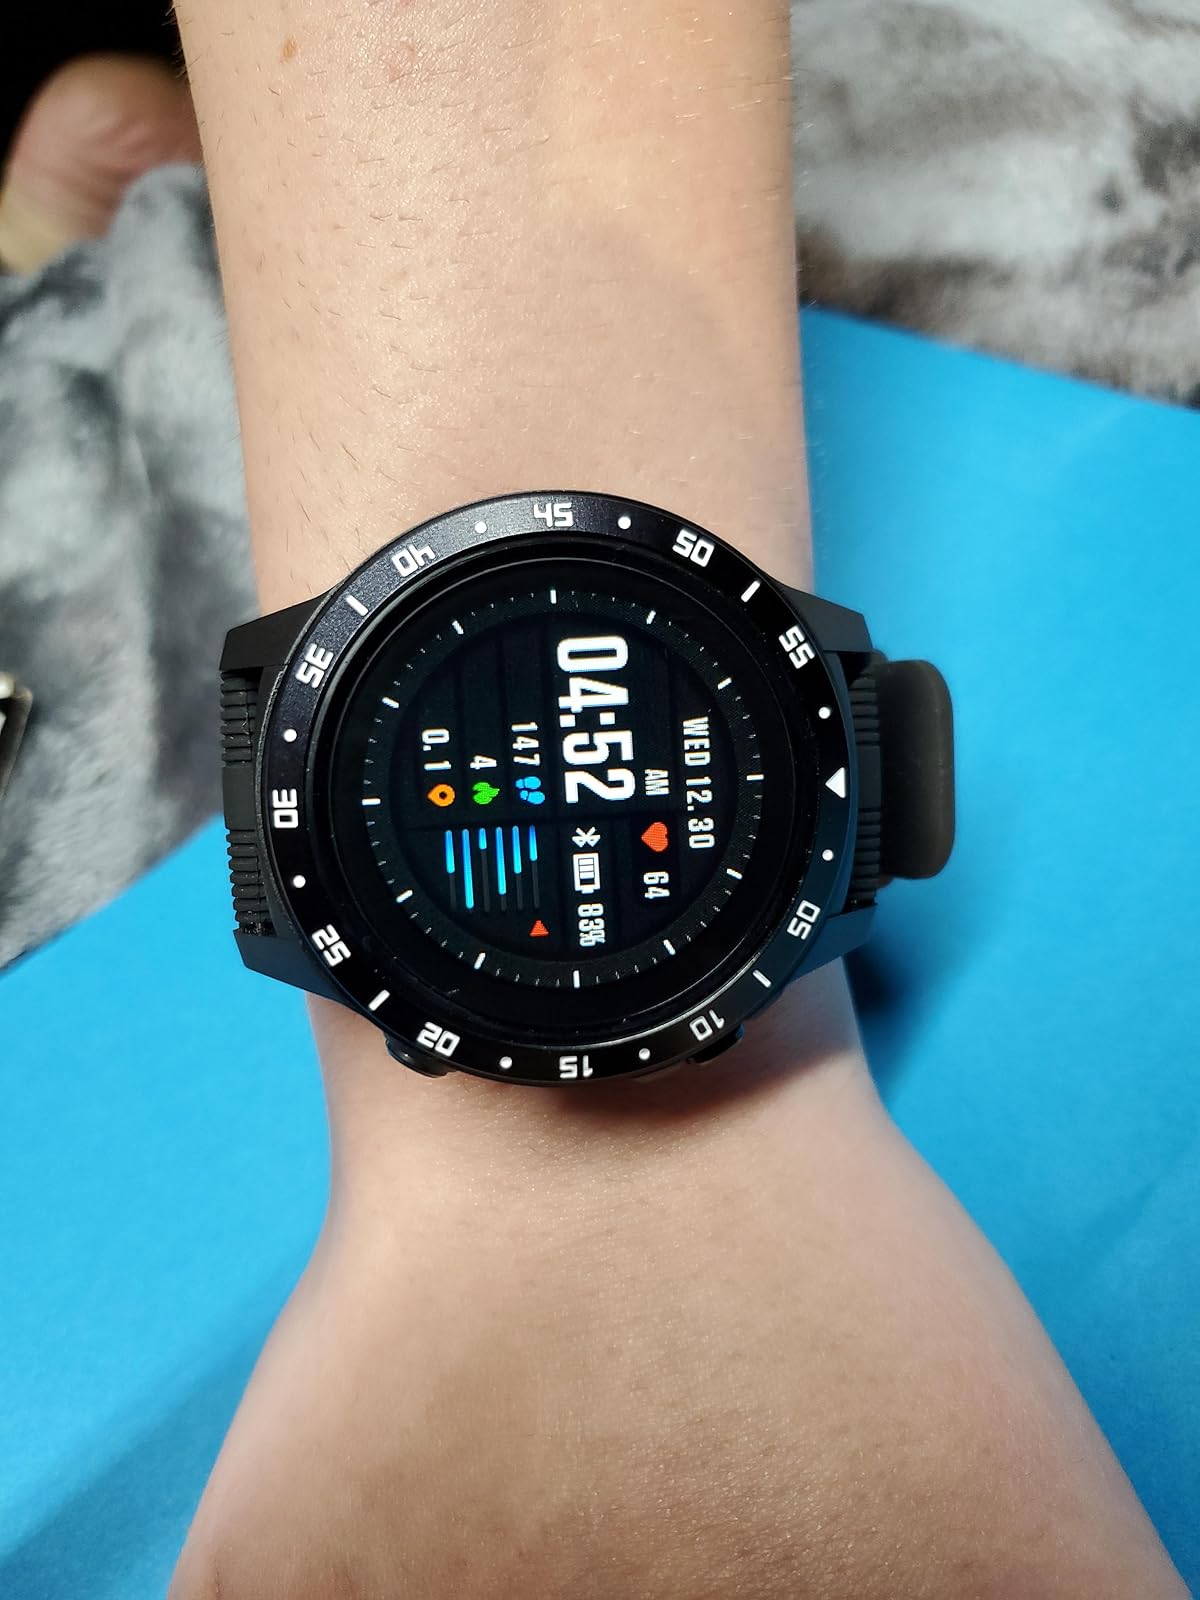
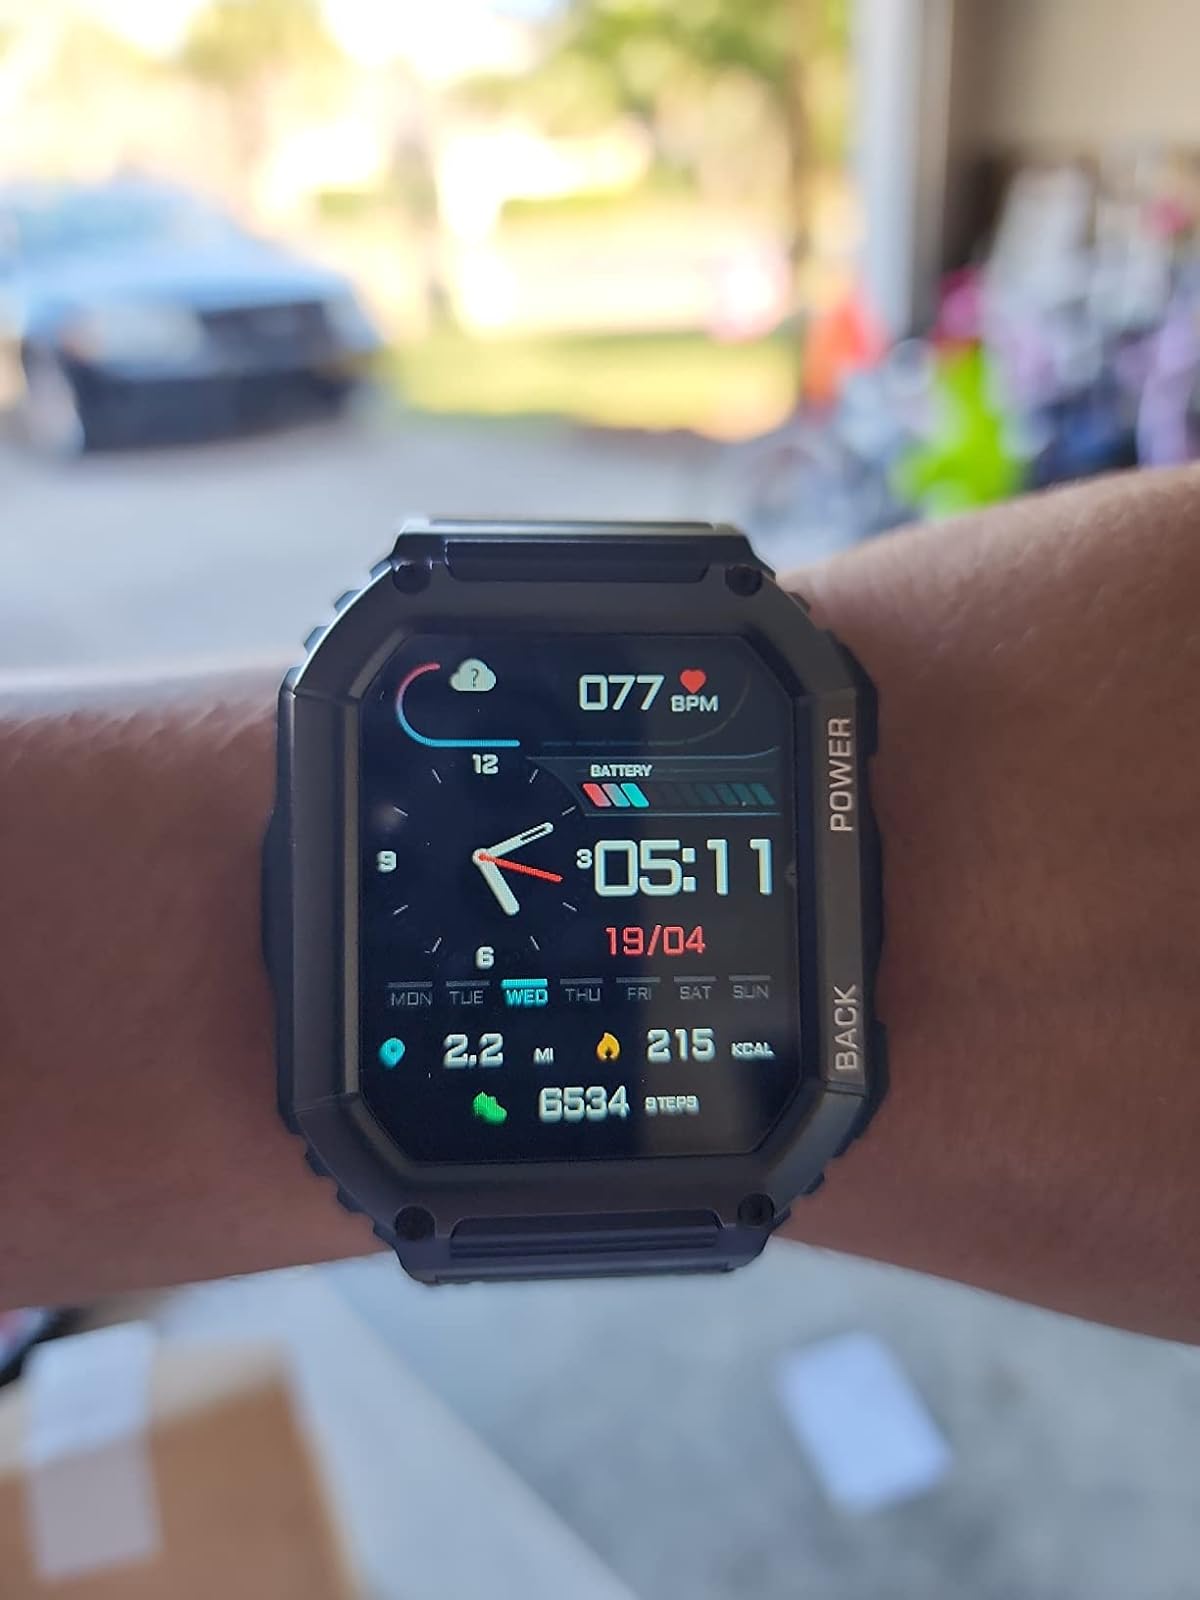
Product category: smartwatch
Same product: no